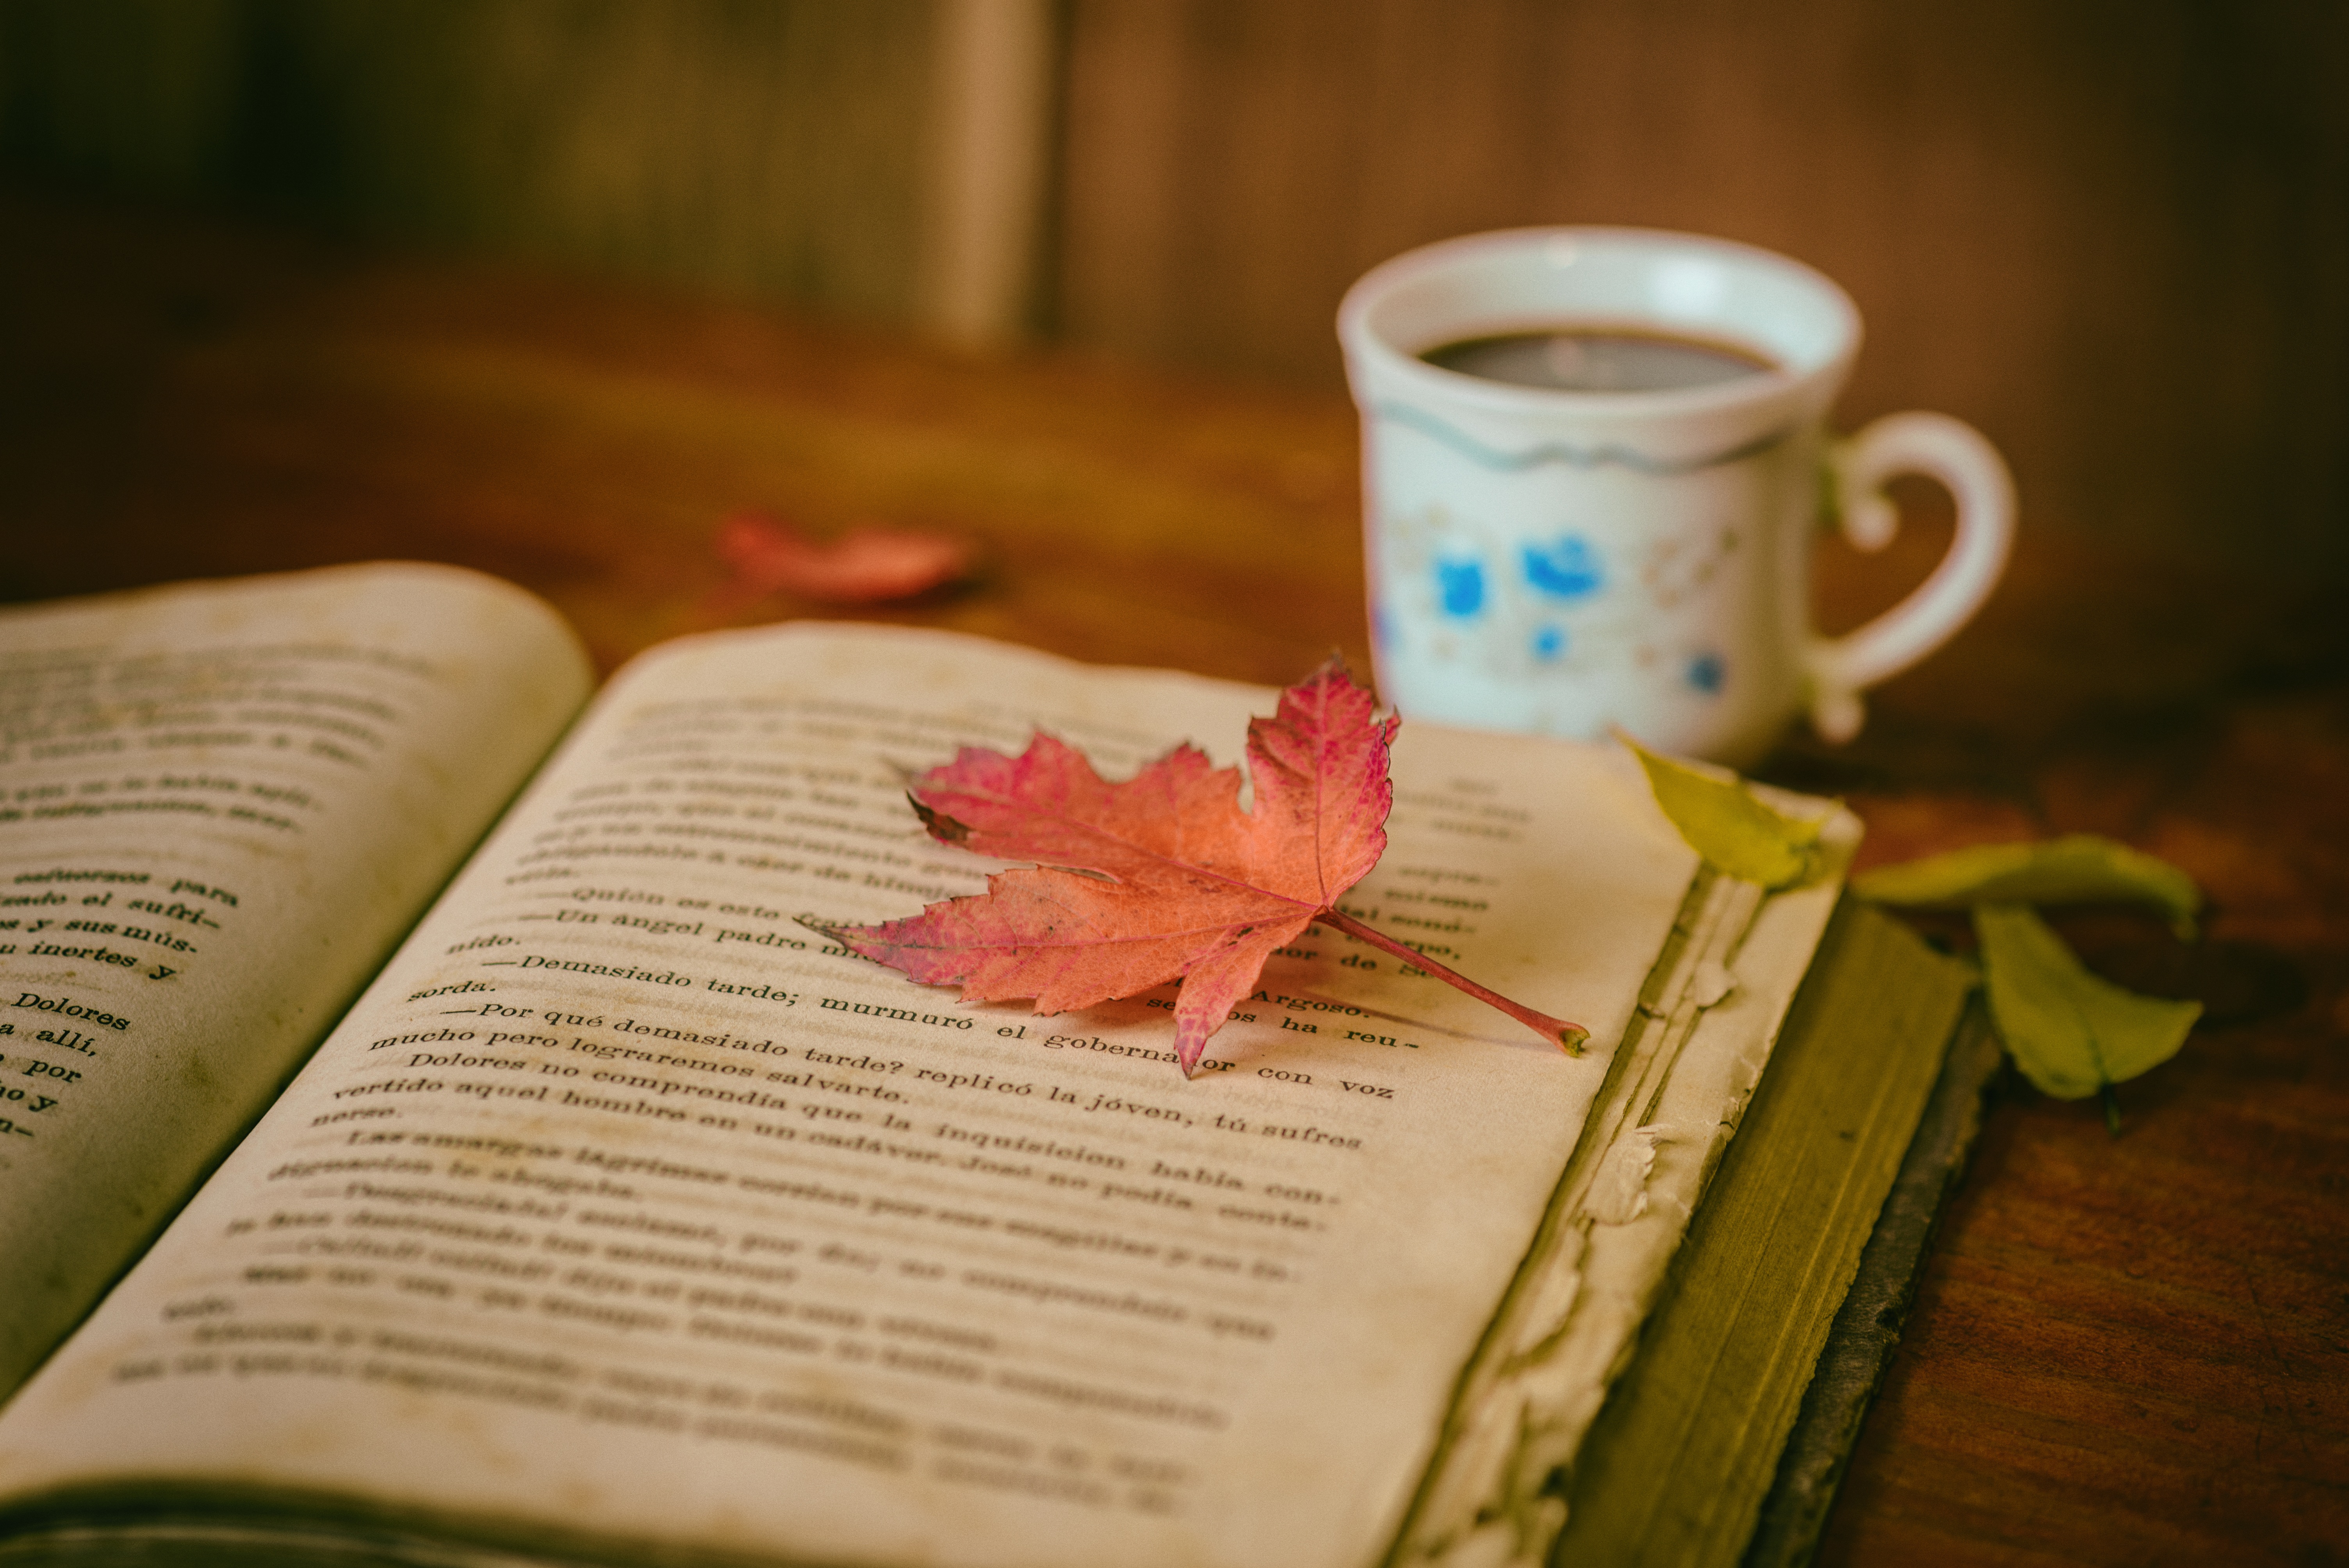
book, coffee, flower, reading, cup, color, still life, leaves, art, books